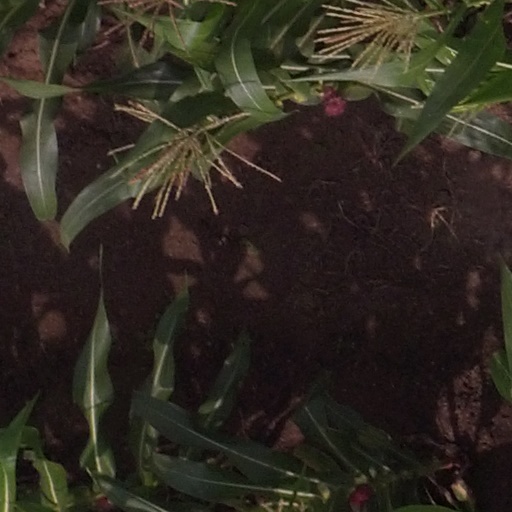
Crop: maize; corn